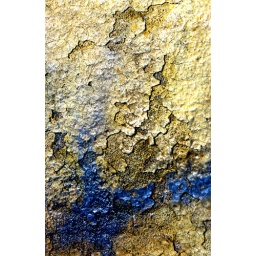
a beautiful texture from an old fishing bridge in ocean springs, mississippi